Jesmond Dene

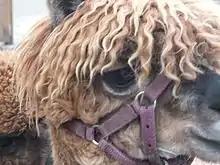
Alpaca examining the visitors to Pets' Corner

Jesmond Dene contains a free-entry petting zoo known as "Pets' Corner", which has been a popular family attraction since the 1960s.